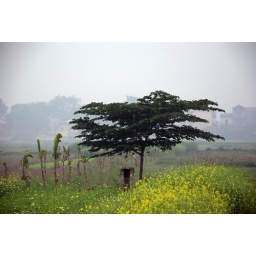
Vietnam - Lone Tree in a field of flowers